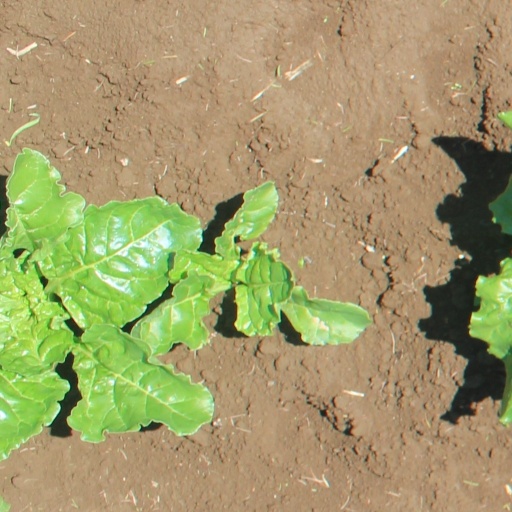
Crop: sugar beet